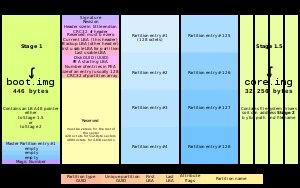
GNU GRUB est un programme d'amorçage de micro-ordinateur. Il s'exécute à la mise sous tension de l'ordinateur, après les séquences de contrôle interne et avant le système d'exploitation proprement dit, puisque son rôle est justement d'en organiser le chargement. Lorsque l'ordinateur héberge plusieurs systèmes, il permet à l'utilisateur de choisir quel système démarrer.